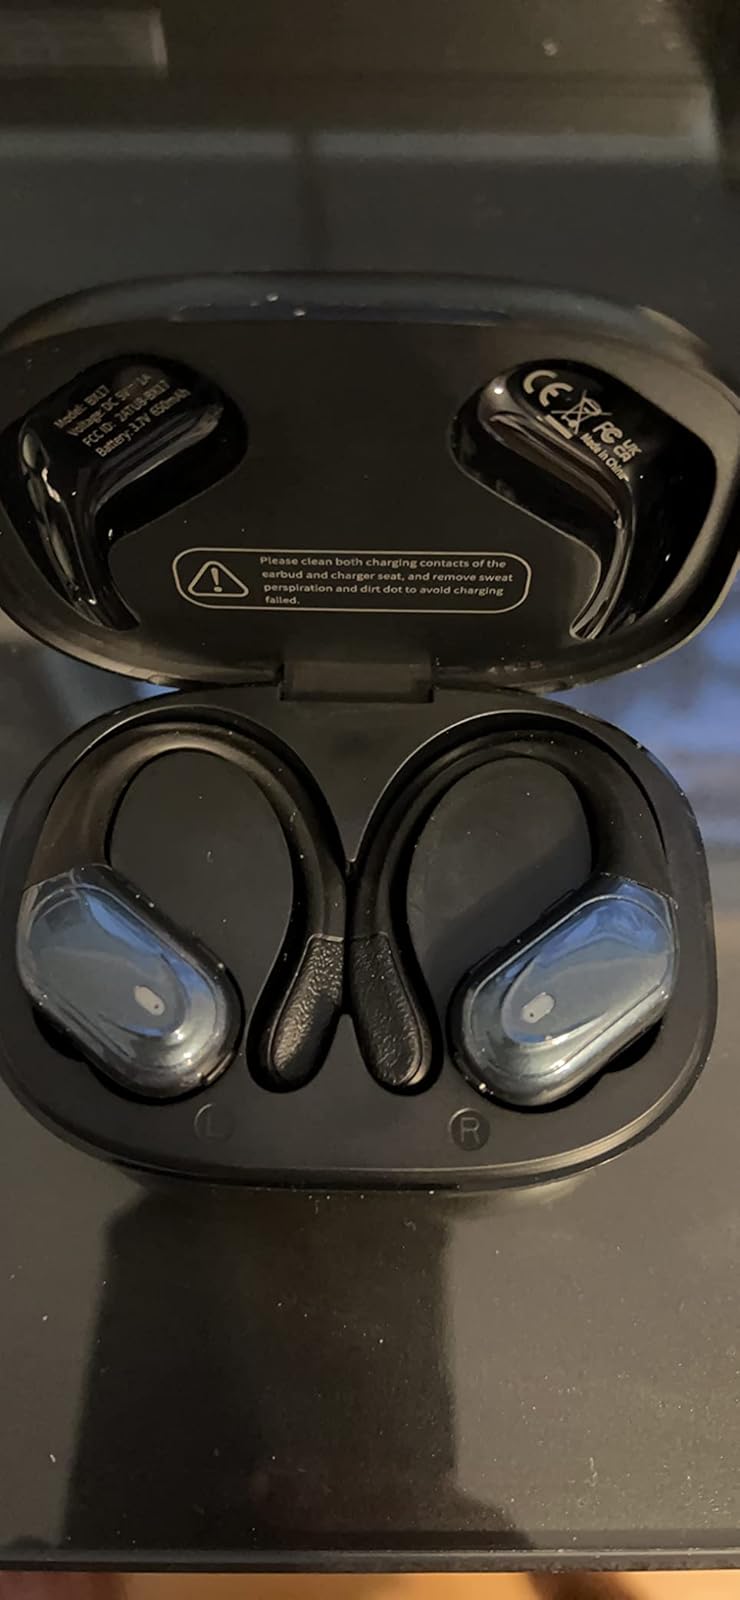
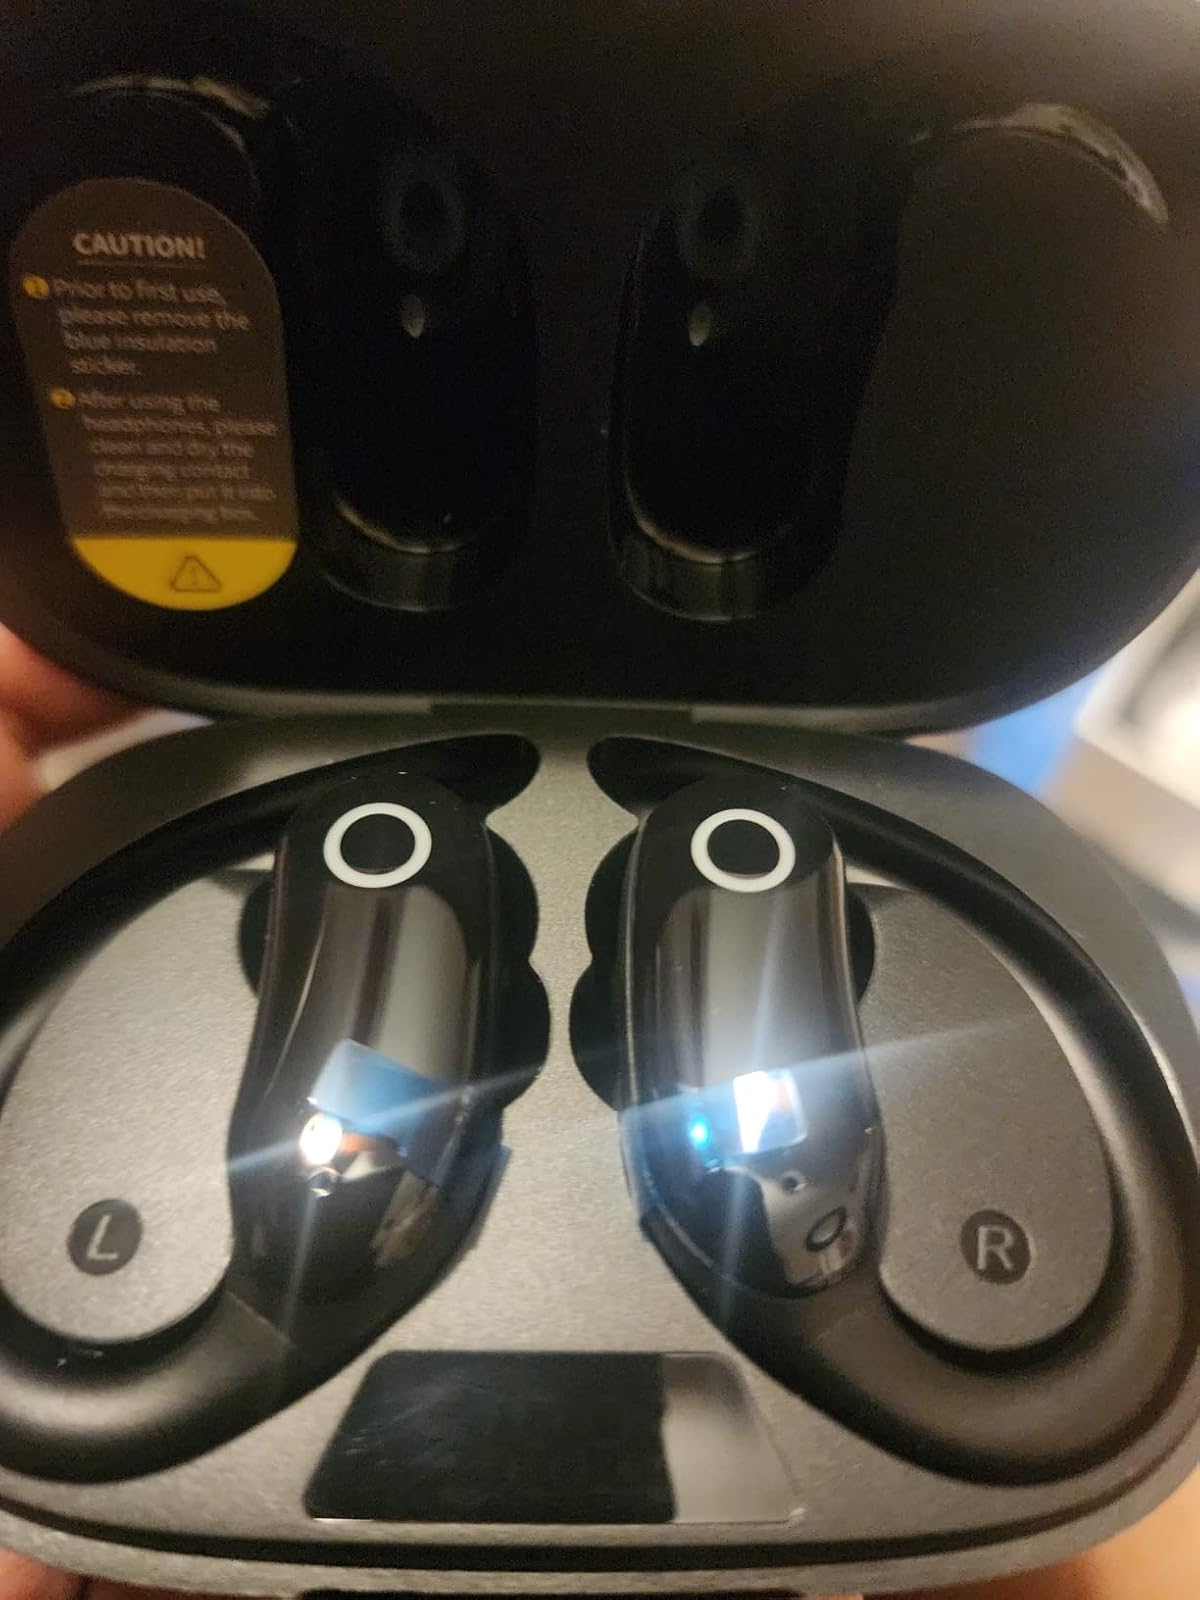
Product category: earbuds
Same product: no